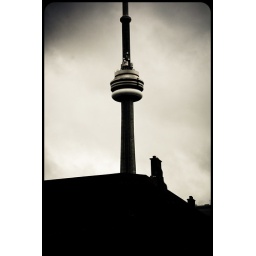
CN Tower, located in downtown Toronto, Ontario, Canada, is a communications and observation tower standing 1,815 ft.